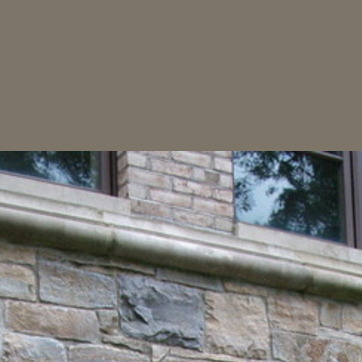
Material: brick